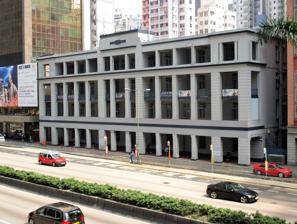
Building: Old Wan Chai Police Station
Country: China
Year built: 1932
Grade II historic building in Hong Kong Old Wan Chai Police Station 舊灣仔警署 Wan Chai Police Station in 2017, facing Gloucester Road. General information Classification Grade III Historic Building Location Wan Chai Address 123 Gloucester Road Country Hong Kong Completed 1932 ; 93 years ago ( 1932 ) Relocated 2010 ; 15 years ago ( 2010 ) Old Wan Chai Police Station Traditional Chinese 舊灣仔警署 Simplified Chinese 旧湾仔警署 Transcriptions Standard Mandarin Hanyu Pinyin Jiù Wān Zǎi Jǐngshǔ Yue: Cantonese Yale Romanization Gauh wāan jái gíng chyúh Jyutping Gau6 waan1 zai2 ging2 cyu5 No. 2 Police Station Traditional Chinese 二號差館 Simplified Chinese 二号差馆 Transcriptions Standard Mandarin Hanyu Pinyin Èrhào Chāiguǎn Yue: Cantonese Yale Romanization Yíh houh chāai gún Jyutping Ji6 hou6 caai1 gun2 Wan Chai Police Station in 1932, facing onto Victoria Harbour. View of the back of Wan Chai Police Station in May 2009, from Lockhart Road Public Library. Old Wan Chai Police Station , also known as No. 2 Police Station or Eastern Police Station, is a building located at No. 123 Gloucester Road , Wan Chai , Hong Kong . History It was built in 1932 on land reclaimed under the Praya East Reclamation Scheme (1921–1929) and faced directly onto Victoria Harbour from the 1930s to the 1960s. The police station was relocated to Arsenal House Lower Block at 1 Arsenal Street, Wan Chai, in 2010. Conservation Previously a Grade III Historic Building , the building became a Grade II Historic Building in December 2009. In 2011, the Development Bureau announced that the former Wan Chai Police Station cum Wan Chai Police Married Quarters site will be partly preserved and partly redeveloped for business and commercial uses. See also Historic police buildings in Hong Kong References